January Storm

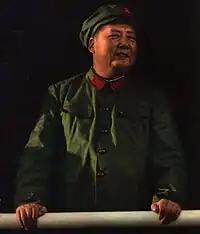
Mao Zedong, March 1967.

On 1 January 1967, "People's Daily" published a New Years editorial titled "Proceeding the Cultural Revolution until the very end", which declared that 1967 will be a year of "violent struggles nationwide", and that it will be a year where "proletariats team up with a small party faction of "capitalist roaders" and cow demons and snake spirits to attack [us]". Afterwards, Zhang Chunqiao and Yao Wenyuan represented the CRG as "researchers" to head for Shanghai to plan a hostile takeover against the city's administration.